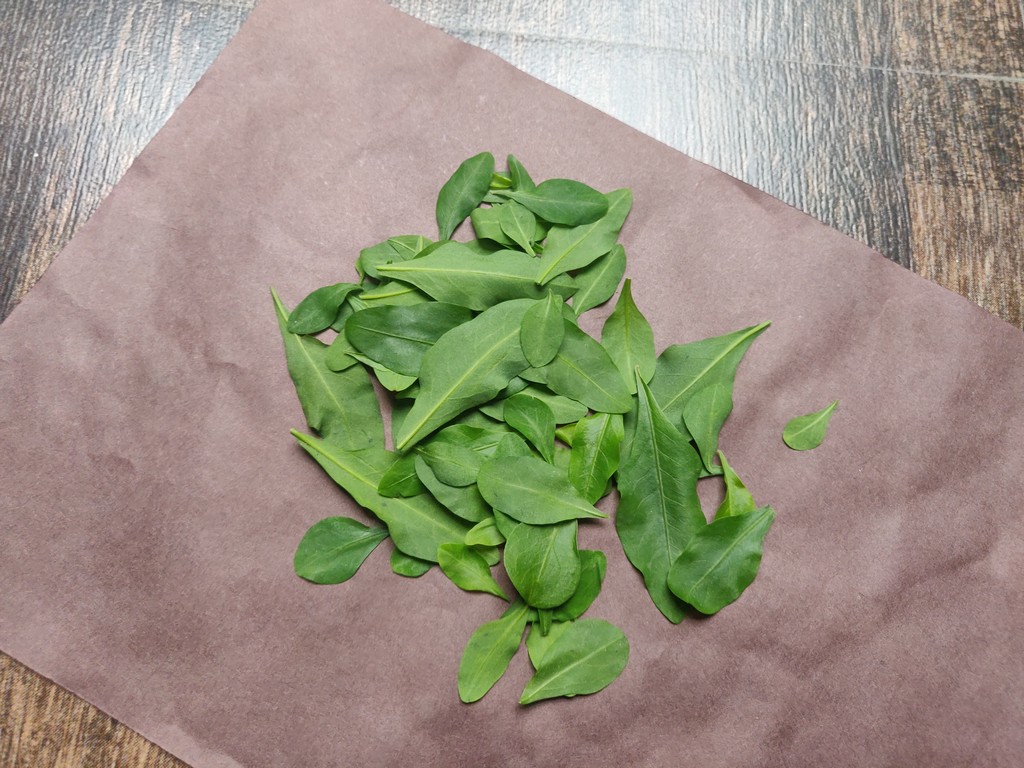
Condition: Healthy
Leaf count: multiple
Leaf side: unknown